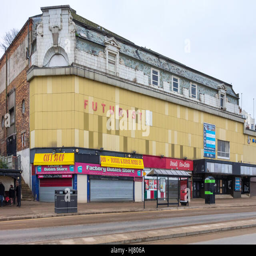
theater built and condemned for demolition